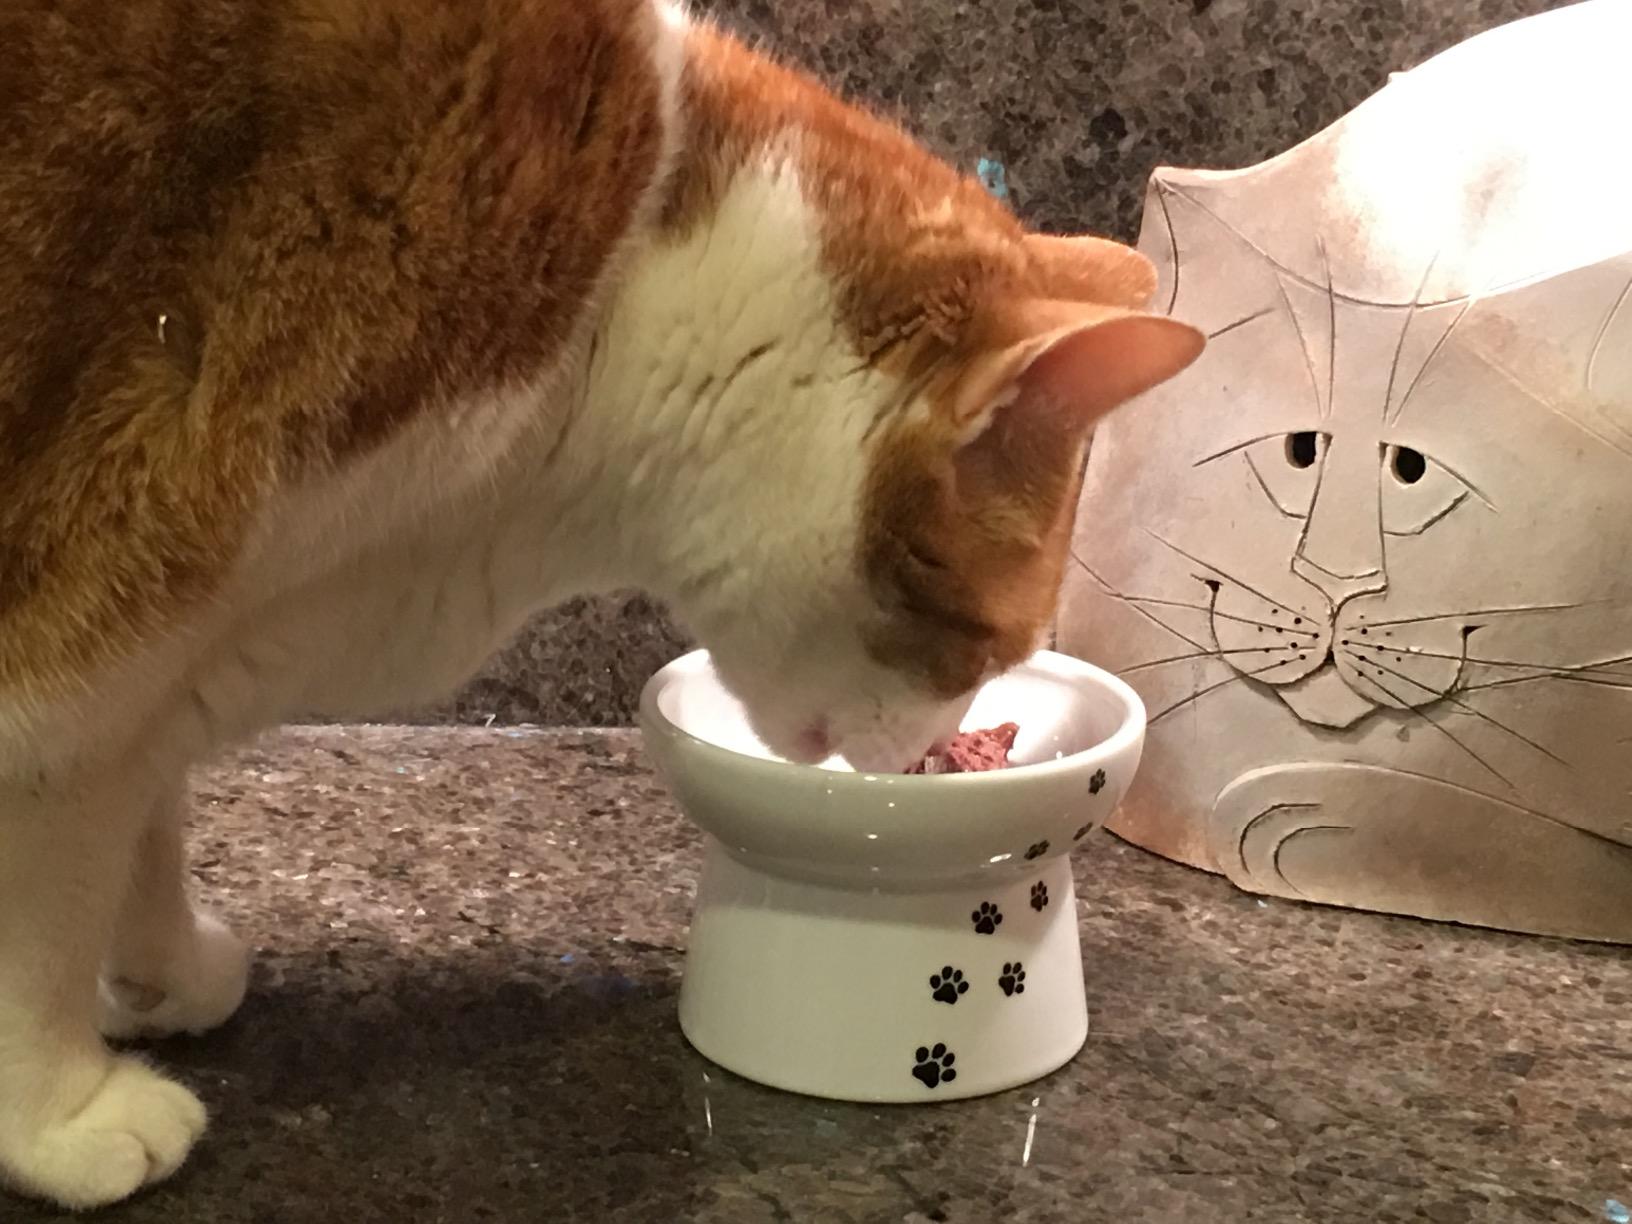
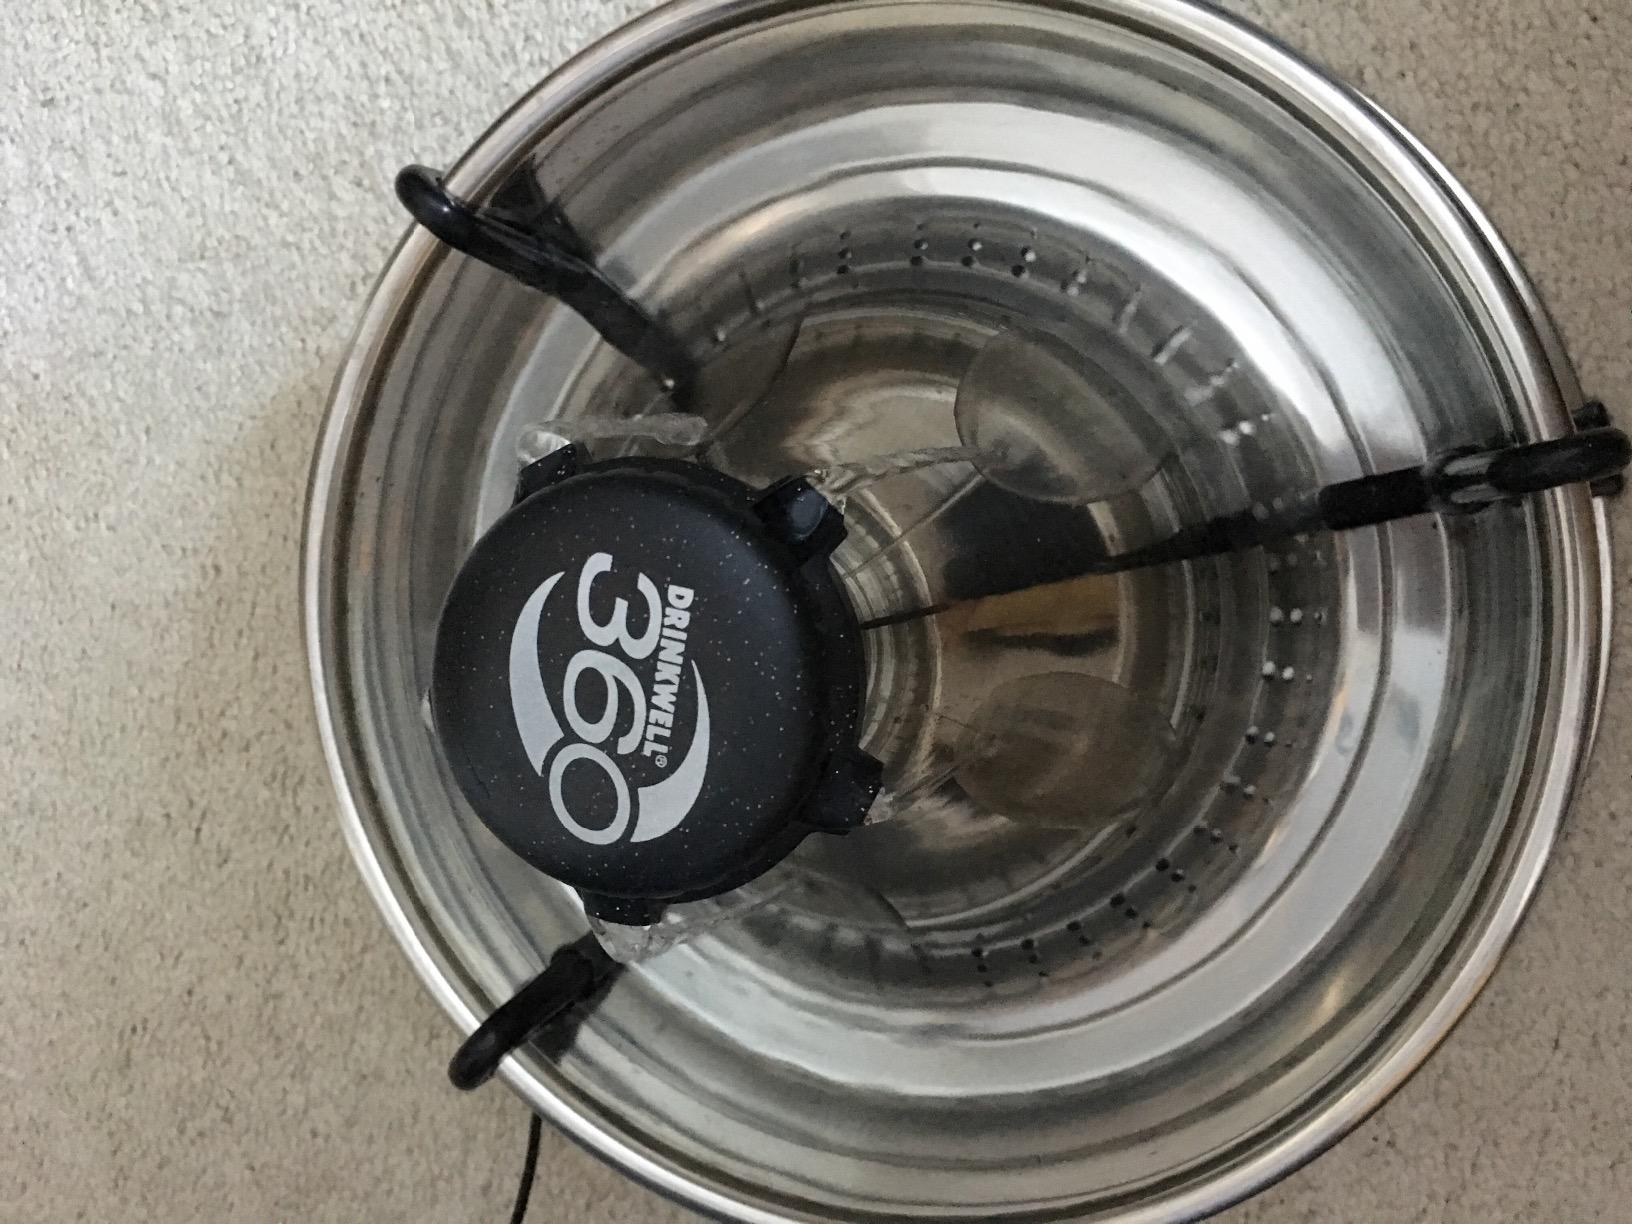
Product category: items_bowl
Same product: no